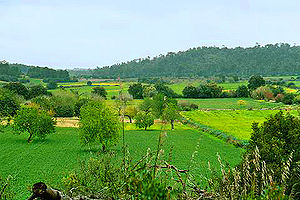
Mallorca / Geografi / Flora og Fauna / Beskyttede områder efter loven om naturområder
Forårsmarker på Mallorca
Mallorca er en ø i gruppen Balearerne, som er en del af Spanien. Øen ligger i det vestlige Middelhav, ca. 170 km fra Barcelona på fastlandet.